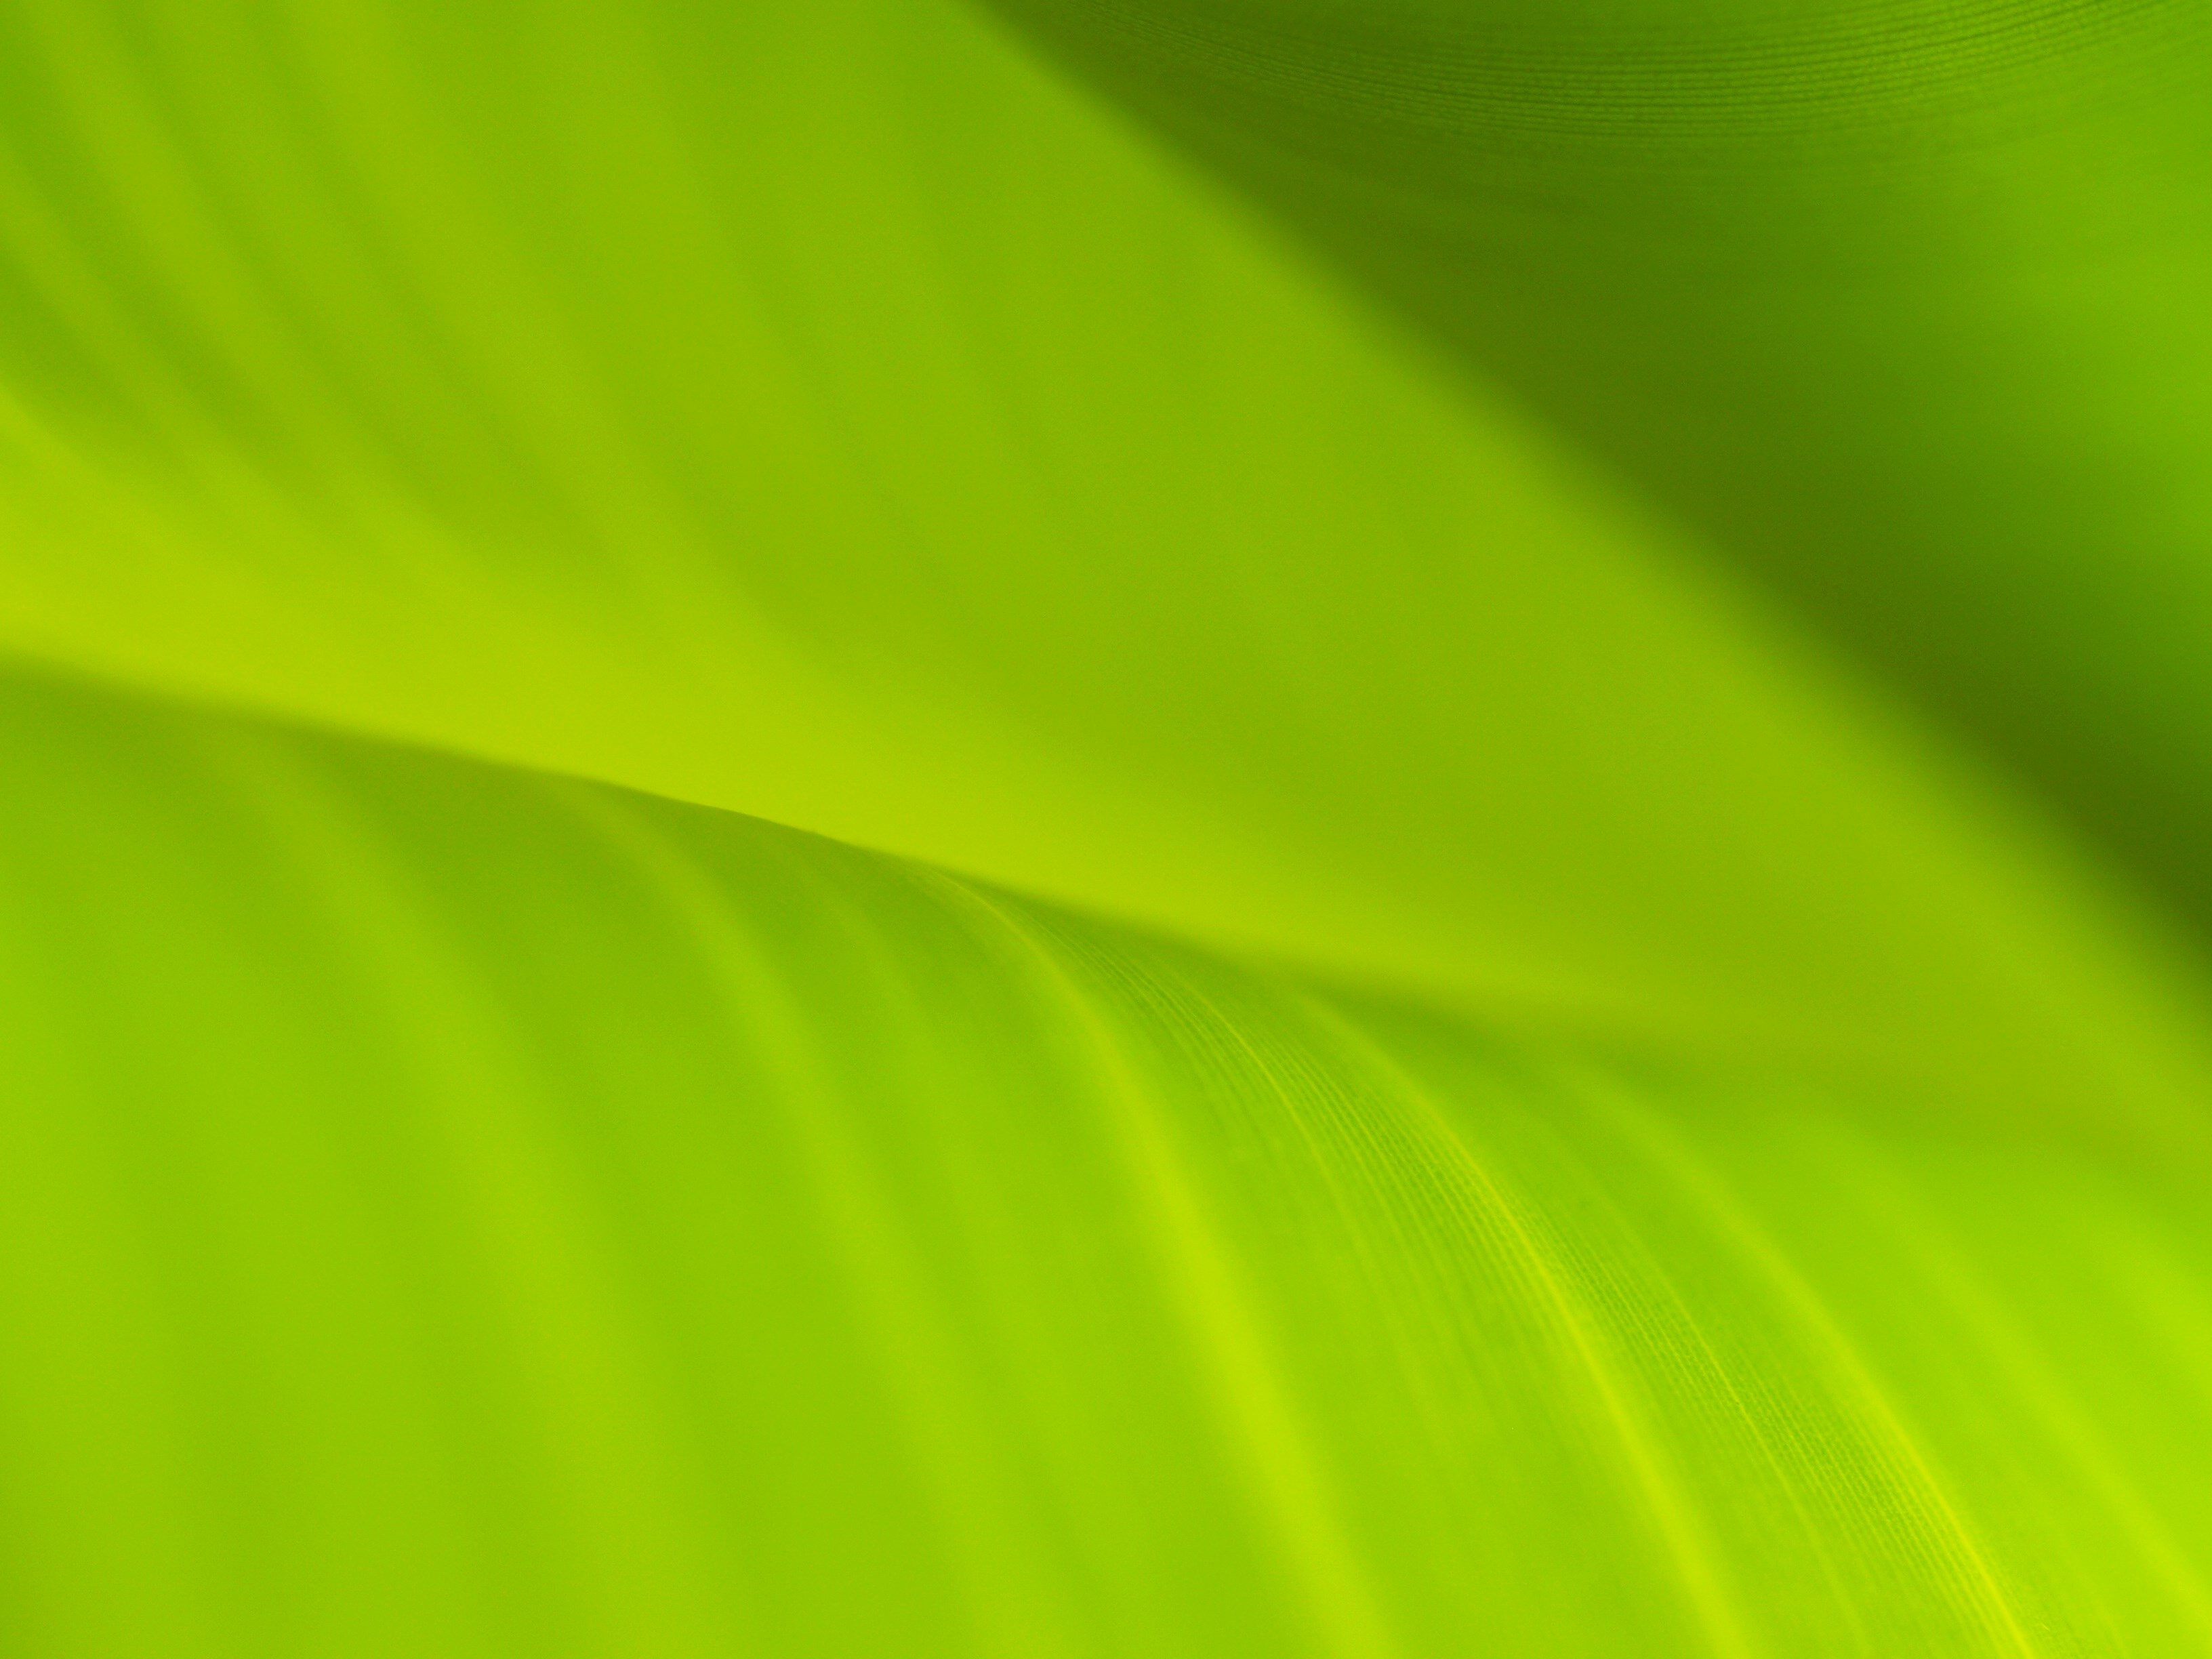
grass, drop, growth, plant, sunlight, leaf, flower, petal, environment, foliage, line, green, grow, fresh, environmental, yellow, healthy, flora, health, circle, life, greenery, close up, background, linear, element, greenish, macro photography, green leaves, green background, leaves background, banana leaves, herbaceous plant, plant stem, computer wallpaper